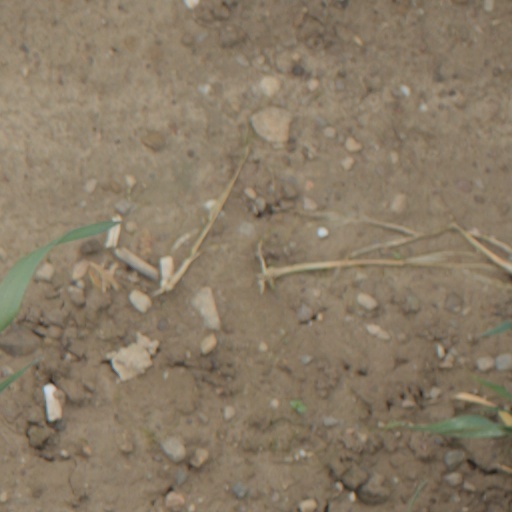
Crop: wheat